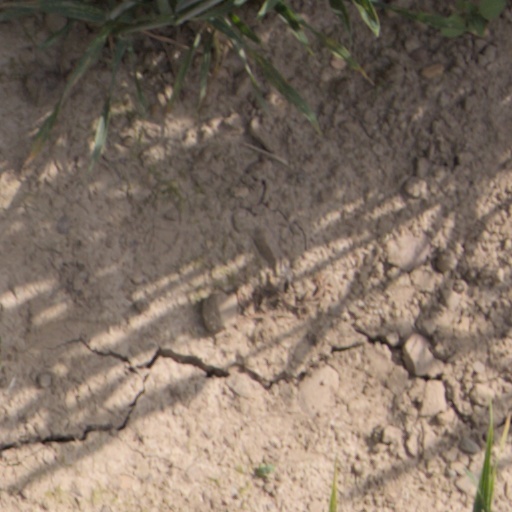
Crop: wheat